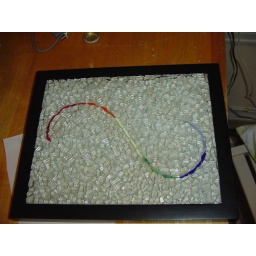
glass all down, just need to put a textured paper under the main glass for extra depth and color